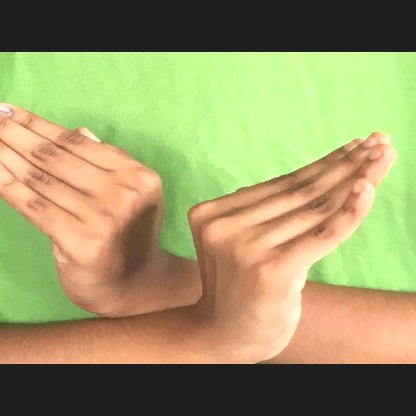
Mudra: Nagabandha